Velia Vidal

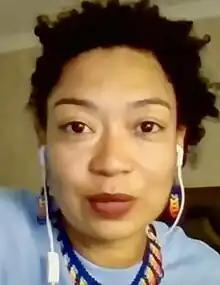
Vidal in 2021

Velia Vidal Romero (born 5 November 1982) is a Colombian activist, writer, reading promoter, and cultural manager. She is the director of the Motete cultural educational corporation and creator of the FLECHO (Chocó Reading and Writing Festival).